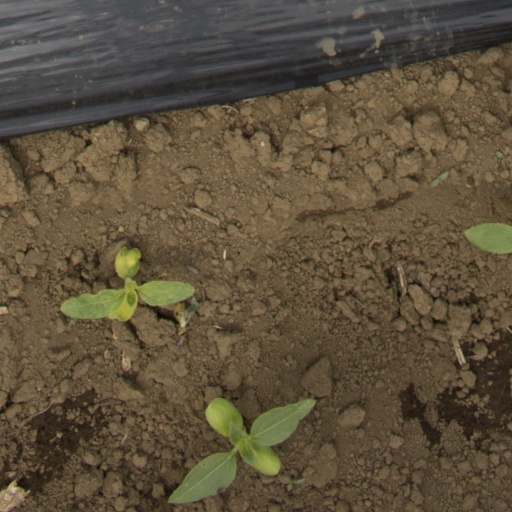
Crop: Jerusalem artichoke